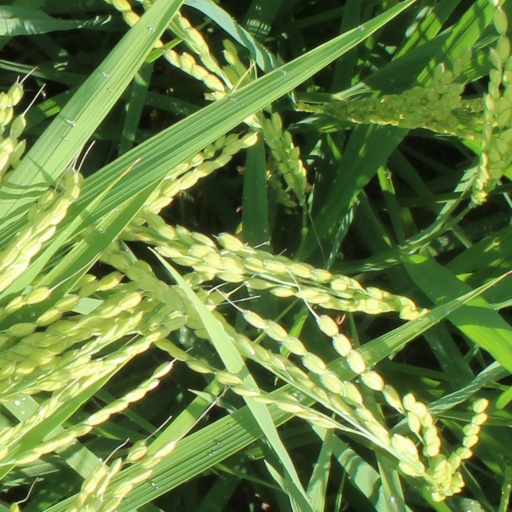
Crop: rice